American Mafia

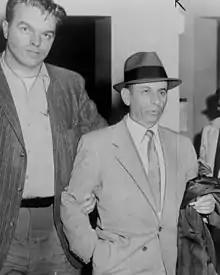
Jewish associate Meyer Lansky's (right) work with Lucky Luciano made him an important figure in developing the American Mafia.

Aside from avoiding long prison stretches, the FBI could put mobsters in the United States Federal Witness Protection Program, changing their identities and supporting them financially for life. This led to dozens of mobsters testifying and providing information during the 1990s, which led to the imprisonment of hundreds of other members. As a result, the Mafia has seen a major decline in its power and influence in organized crime since the 1990s.